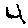
Label: 4